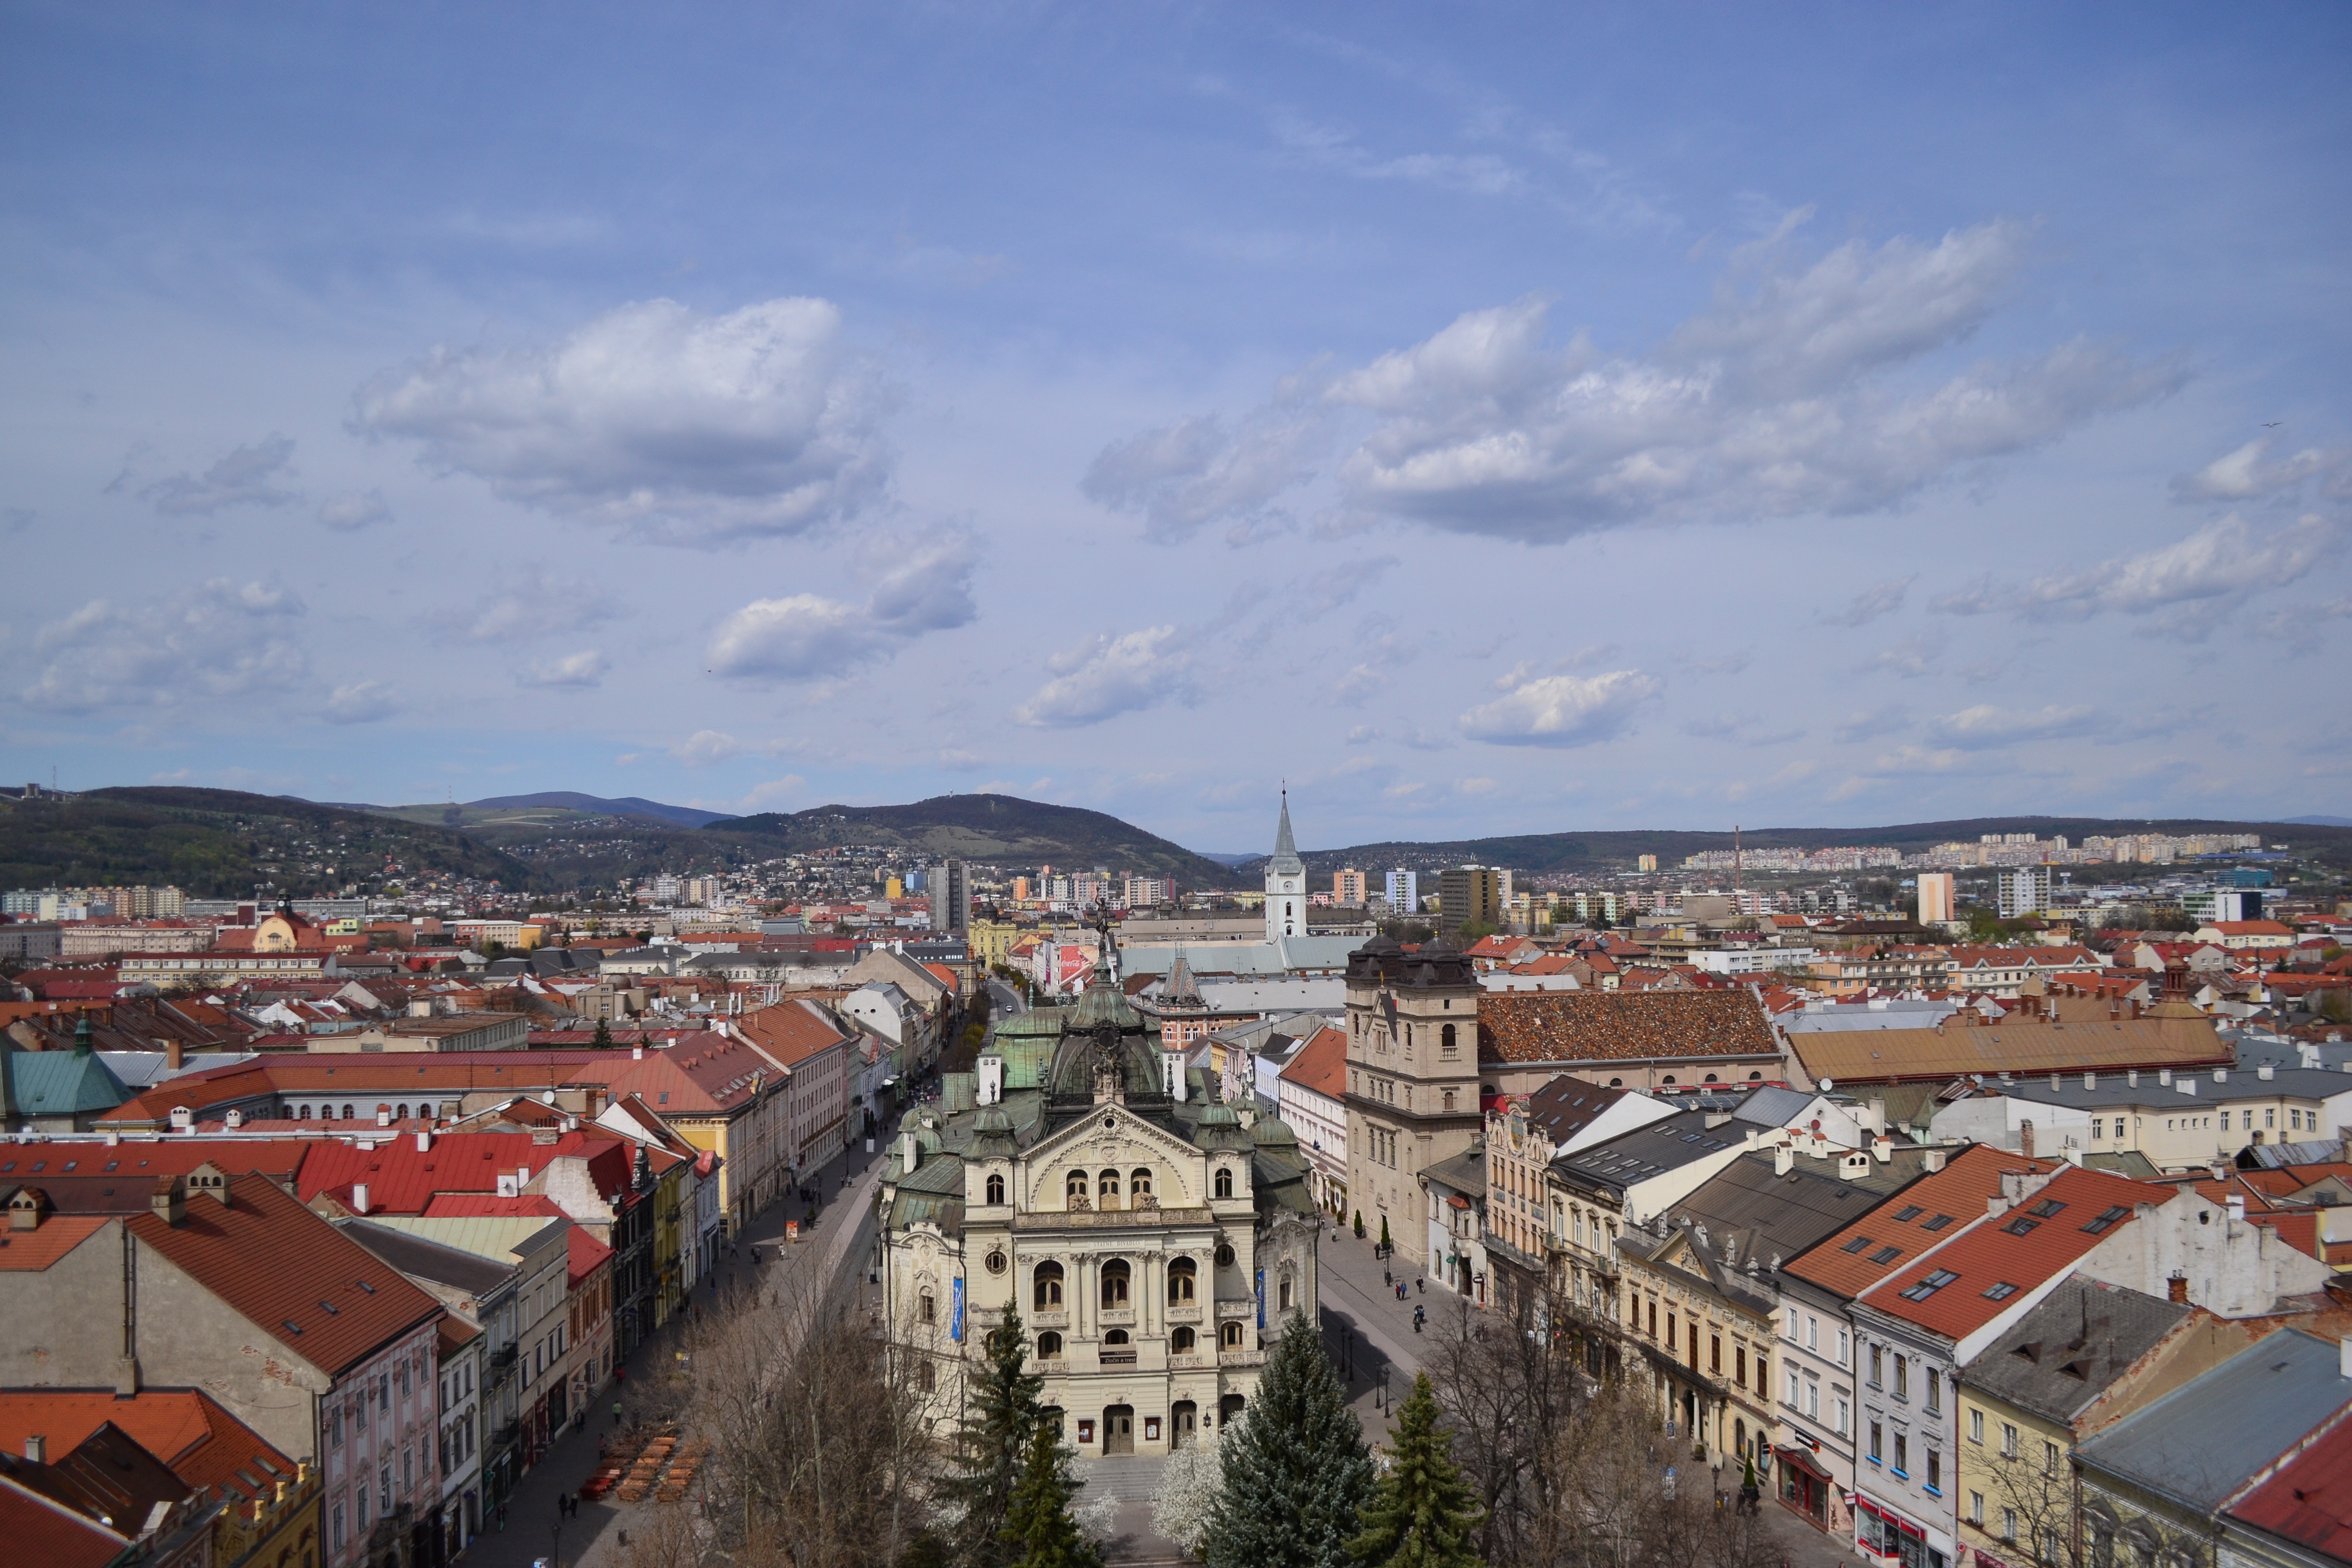
skyline, photography, town, city, cityscape, panorama, tower, landmark, tourism, culture, views, monuments, slovakia, aerial photography, ko ice slovakia, residential area, geographical feature, human settlement